English Civil War

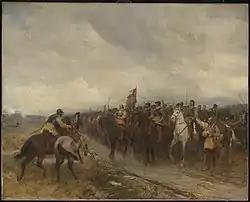
"Cromwell at Dunbar", by Andrew Carrick Gow, 1886

Charles I took advantage of the deflection of attention away from himself to negotiate on 28 December 1647 a secret treaty with the Scots, again promising church reform. Under the agreement, called the "Engagement", the Scots undertook to invade England on Charles's behalf and restore him to the throne.